Zhangye

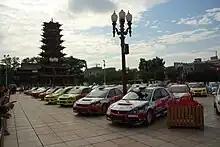
Parc Ferme at Zhangye International Rally 2011 in front of the Wooden Pagoda

Zhangye has hosted a round of the Chinese Rally Championship (CRC) since 2011. It is held on specially constructed roads across the deserts north and to the south of the city. The event attracts over 100 entries regularly, including international drivers. A stadium for side-by-side super special stages has also been constructed.